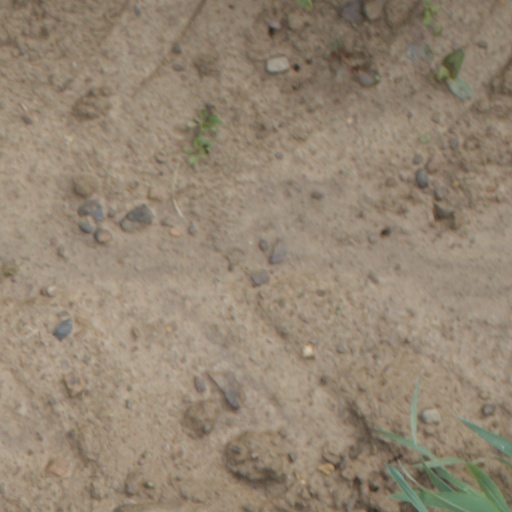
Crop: wheat